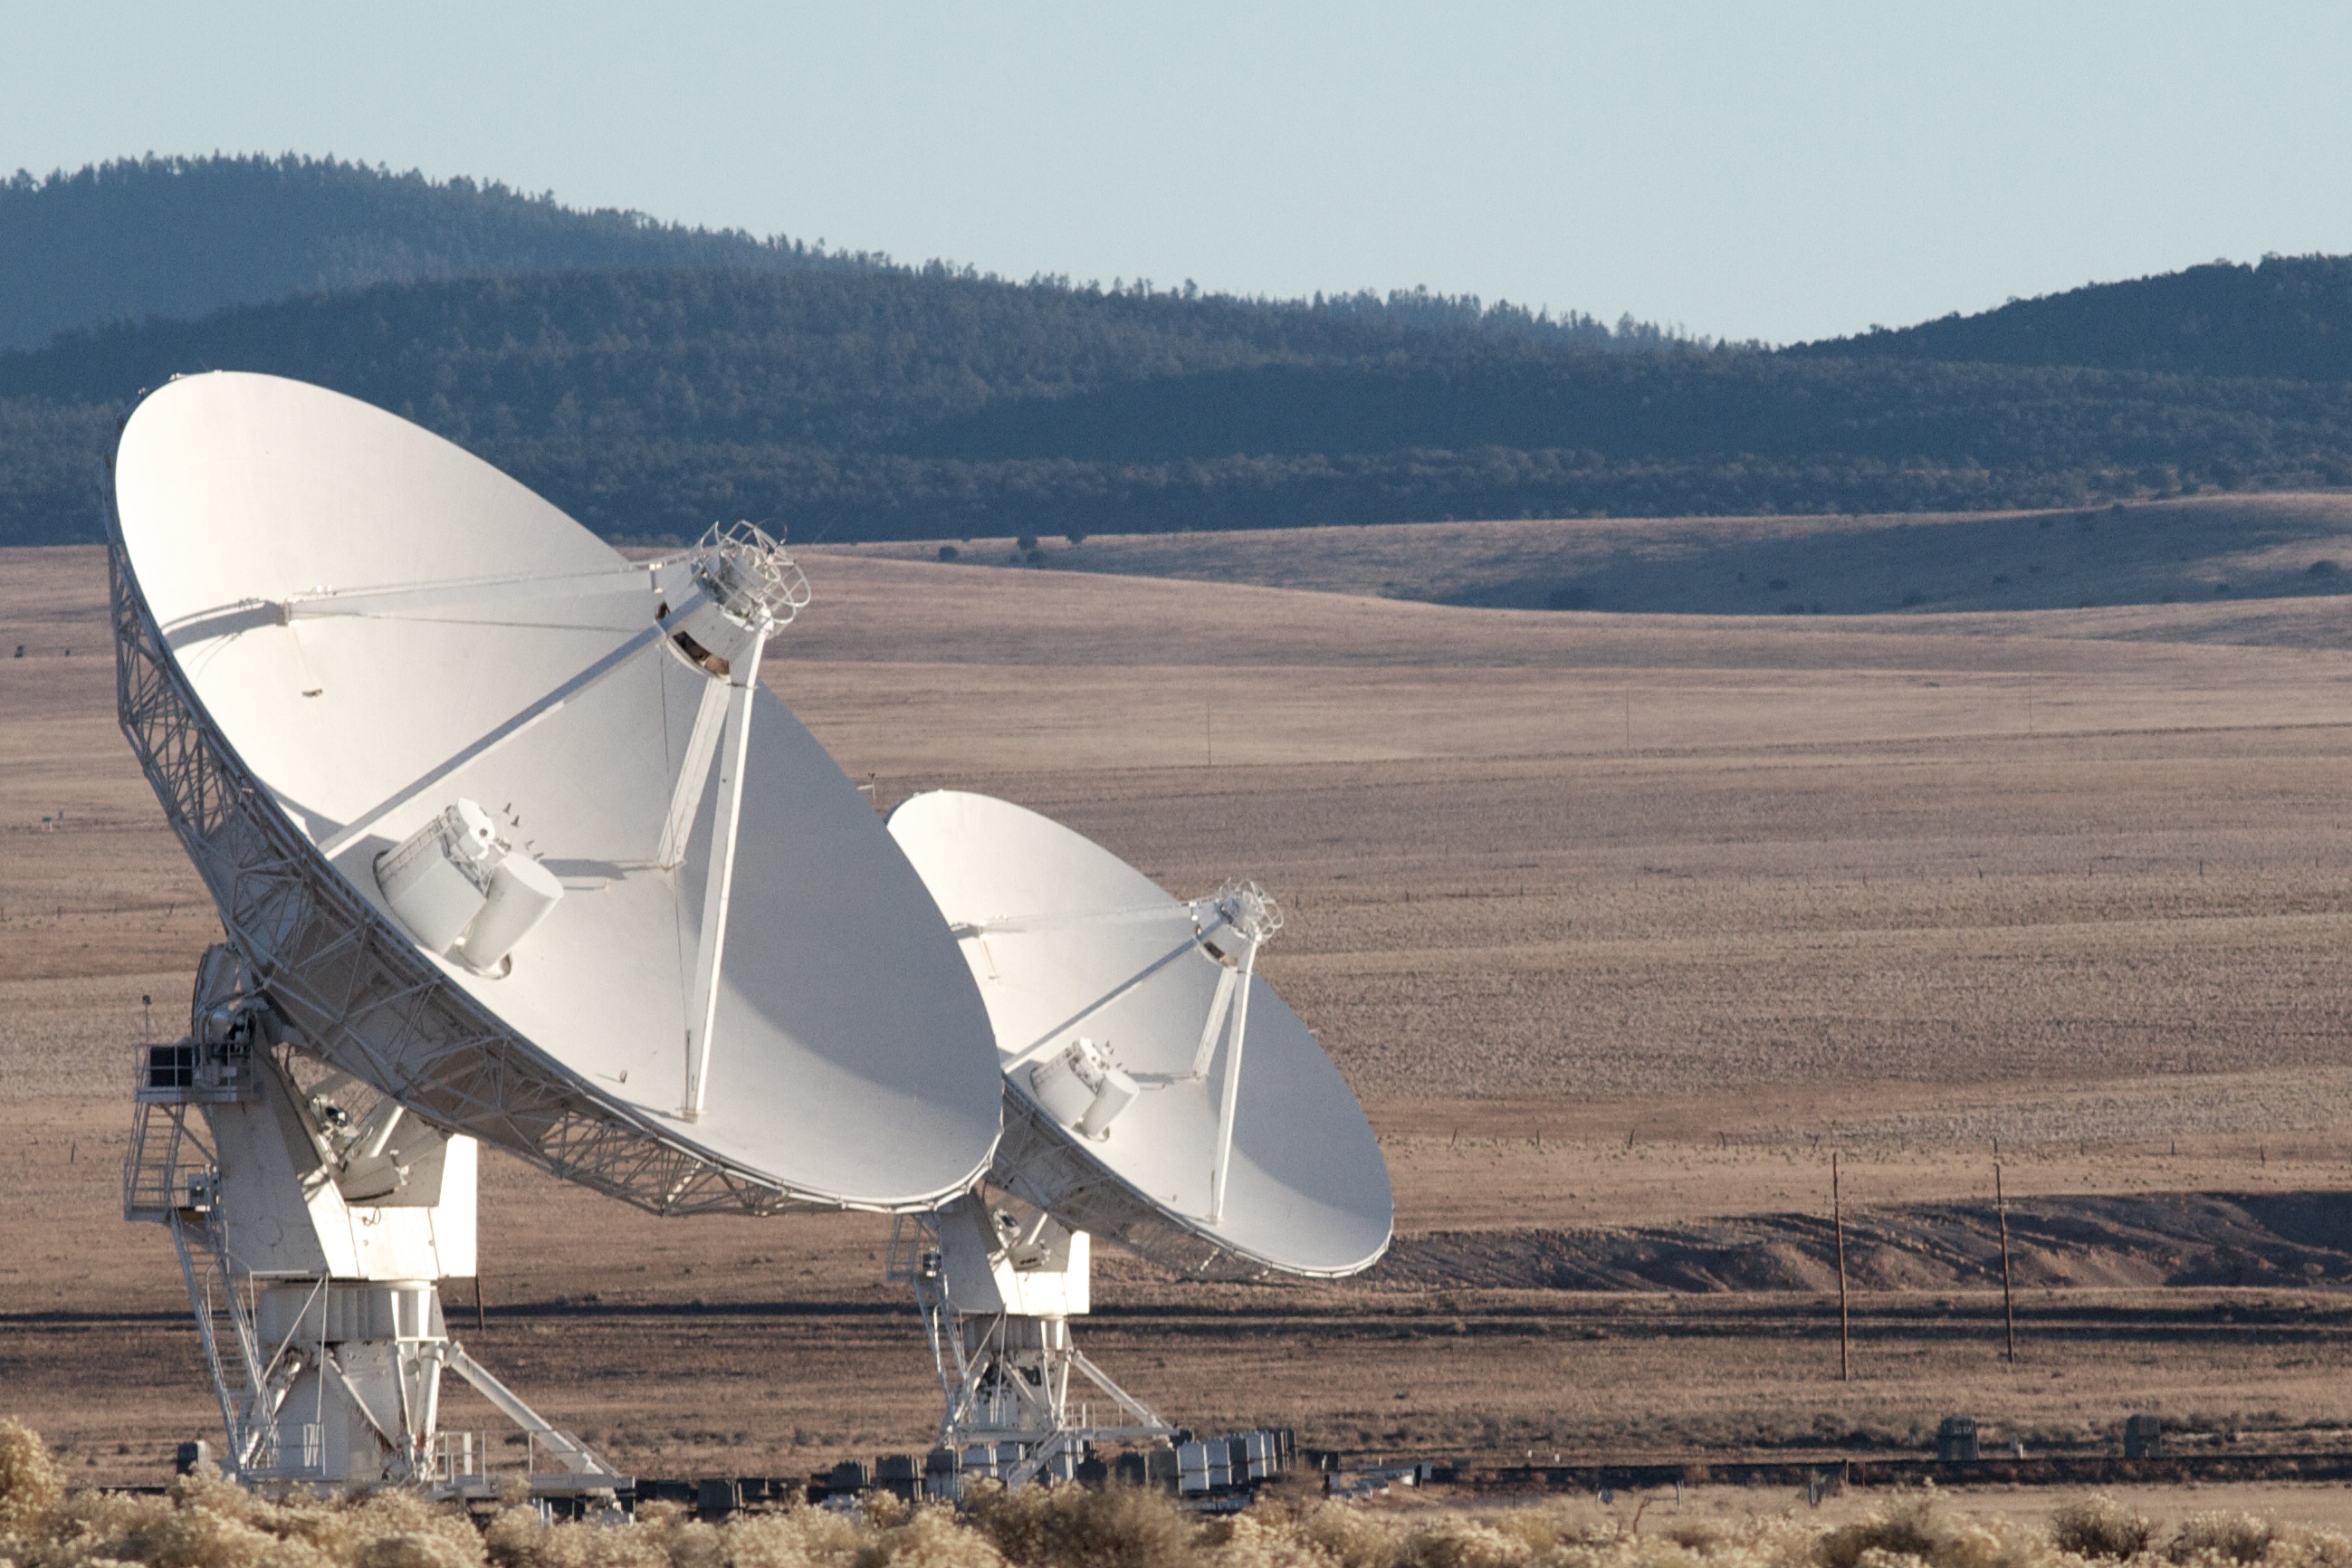
wing, wind, vehicle, vla, atmosphere of earth, surfing equipment and supplies